Sky position (RA, Dec in degrees): 195.906, 19.479
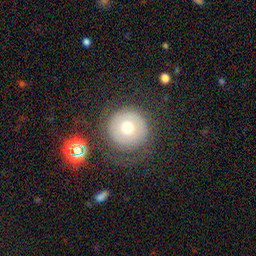
Galaxy morphology: Round Smooth Galaxies